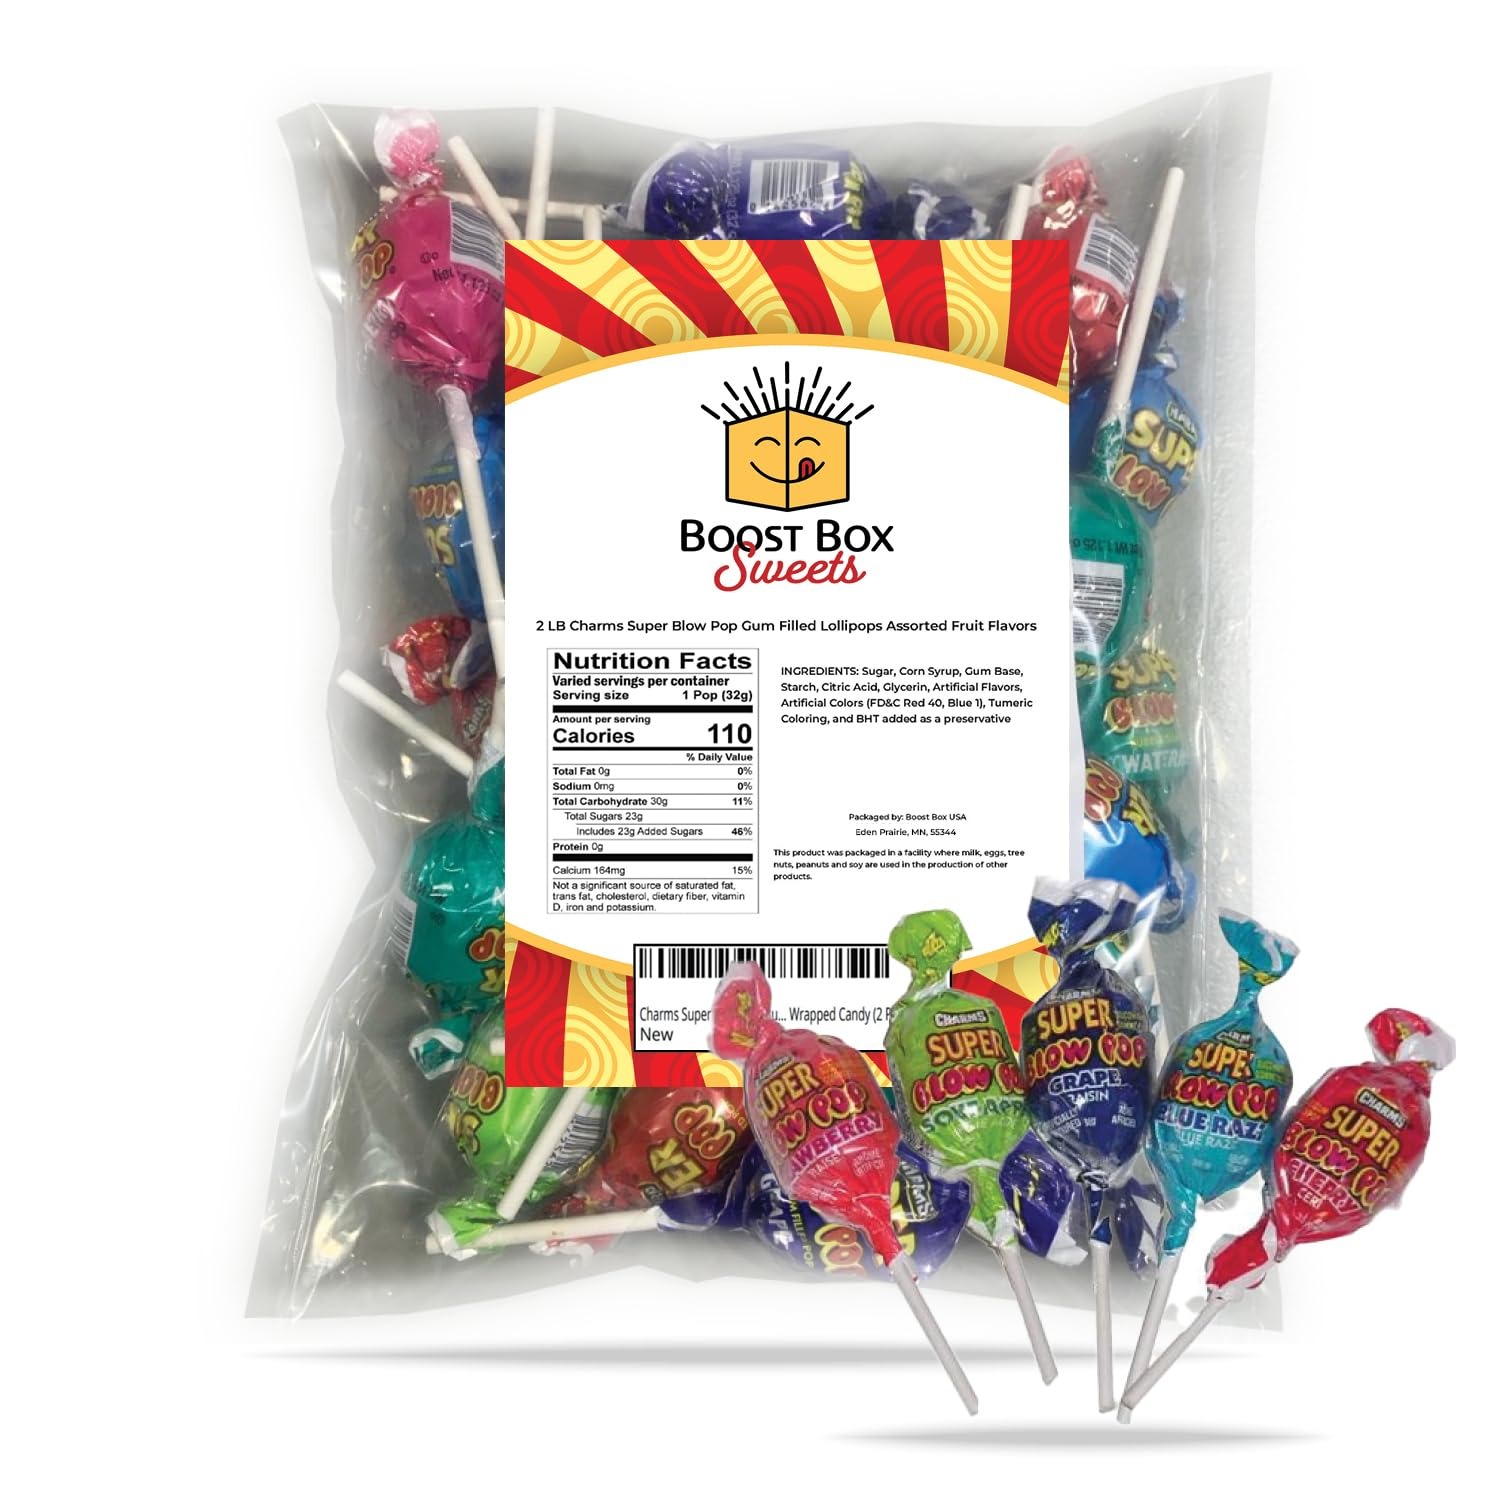
Item Name: Super Blow Pops Blow Pops Lollipops Bulk Charms Blow Pops Suckers Bulk (2 Pound)
Bullet Point 1: It's two lollipop treats in one with Charms Super Blow Pops, a chewy, bubble gum center surrounded by a delicious, fruit-flavored, hard candy shell, only bigger than the original
Bullet Point 2: Each candy is individually wrapped to preserve freshness
Bullet Point 3: Long-time favorite option for Halloween candy, Birthday piñatas, Christmas stockings and candy bowls. Also perfect for the office candy jar or an after-school snack
Bullet Point 4: Kosher certified, gluten free and vegan friendly
Bullet Point 5: Available in a variety of great-tasting flavors that include traditional fruit varieties: cherry, watermelon, sour apple, blue raspberry, grape and strawberry
Product Description: It's two lollipop treats in one with Charms Super Blow Pops, a chewy, bubble gum center surrounded by a delicious, fruit-flavored, hard candy shell, only bigger than the original
Value: 32.0
Unit: Ounce

Price: 22.95